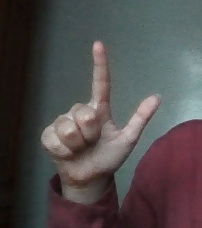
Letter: laam